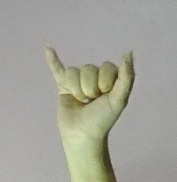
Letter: ya